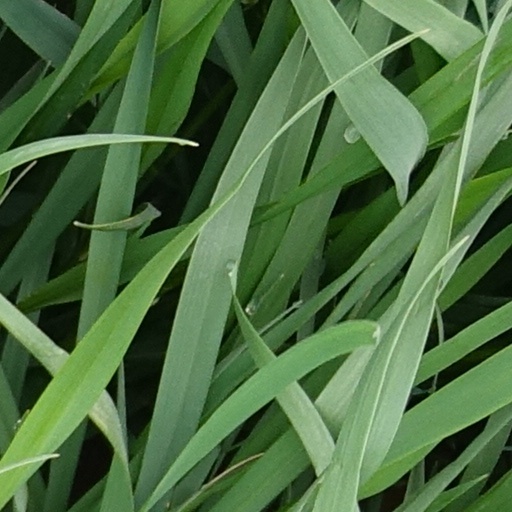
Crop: wheat